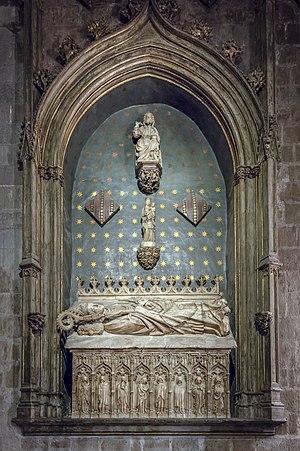
La cathédrale basilique métropolitaine de la Sainte-Croix et de Sainte Eulalie de Barcelone, souvent surnommée Seu en catalan, est la cathédrale de l'archidiocèse catholique de Barcelone.
Ceci est une liste des évêques, puis, à partir de 1942, des archevêques placés à la tête du diocèse, puis à partir de 1942 archidiocèse de Barcelone, en Espagne.